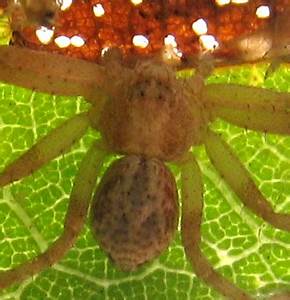
Label: spider